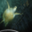
Label: turtle